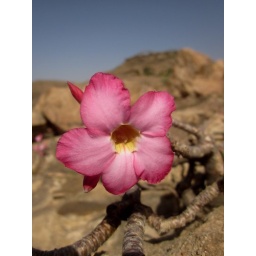
A bottle tree in flower